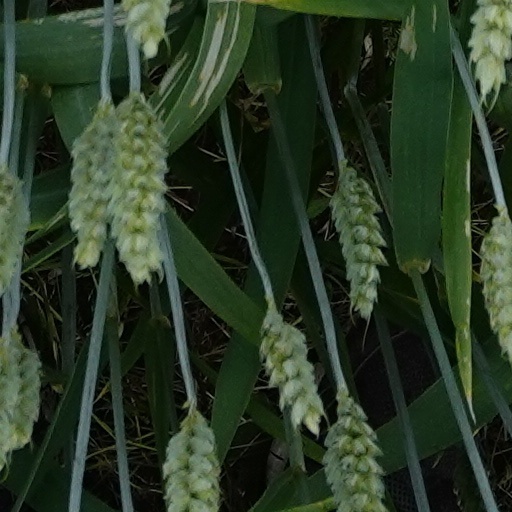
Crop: wheat